Electrodynamic suspension

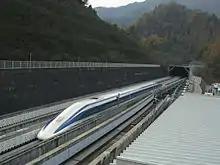
The JR Central SCMaglev train uses null flux superconductor magnet-based electrodynamic levitation.

In EDS maglev trains, both the rail and the train exert a magnetic field, and the train is levitated by the repulsive force between these magnetic fields. The magnetic field in the train is produced by either superconducting magnets (as in SCMaglev) or by an array of permanent magnets (as in Inductrack). The repulsive force in the track is created by an induced magnetic field in wires or other conducting strips in the track. A major advantage of the repulsive maglev systems is that they are naturally stable - minor "narrowing" in distance between the track and the magnets creates strong forces to repel the magnets back to their original position, while a slight increase in distance greatly reduces the force and again returns the vehicle to the right separation. No feedback control is necessarily needed.